Dr. Henry Jacob Bigelow House

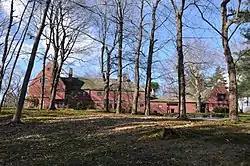

The Dr. Henry Jacob Bigelow House is a historic house at 72-80 Ober Road in the Oak Hill village of Newton, Massachusetts. Built in 1887, it is one of the last private residences designed by noted American architect Henry Hobson Richardson. It was converted into condominiums in the 1980s by the PBS program "This Old House". It was listed on the National Register of Historic Places in 1976.